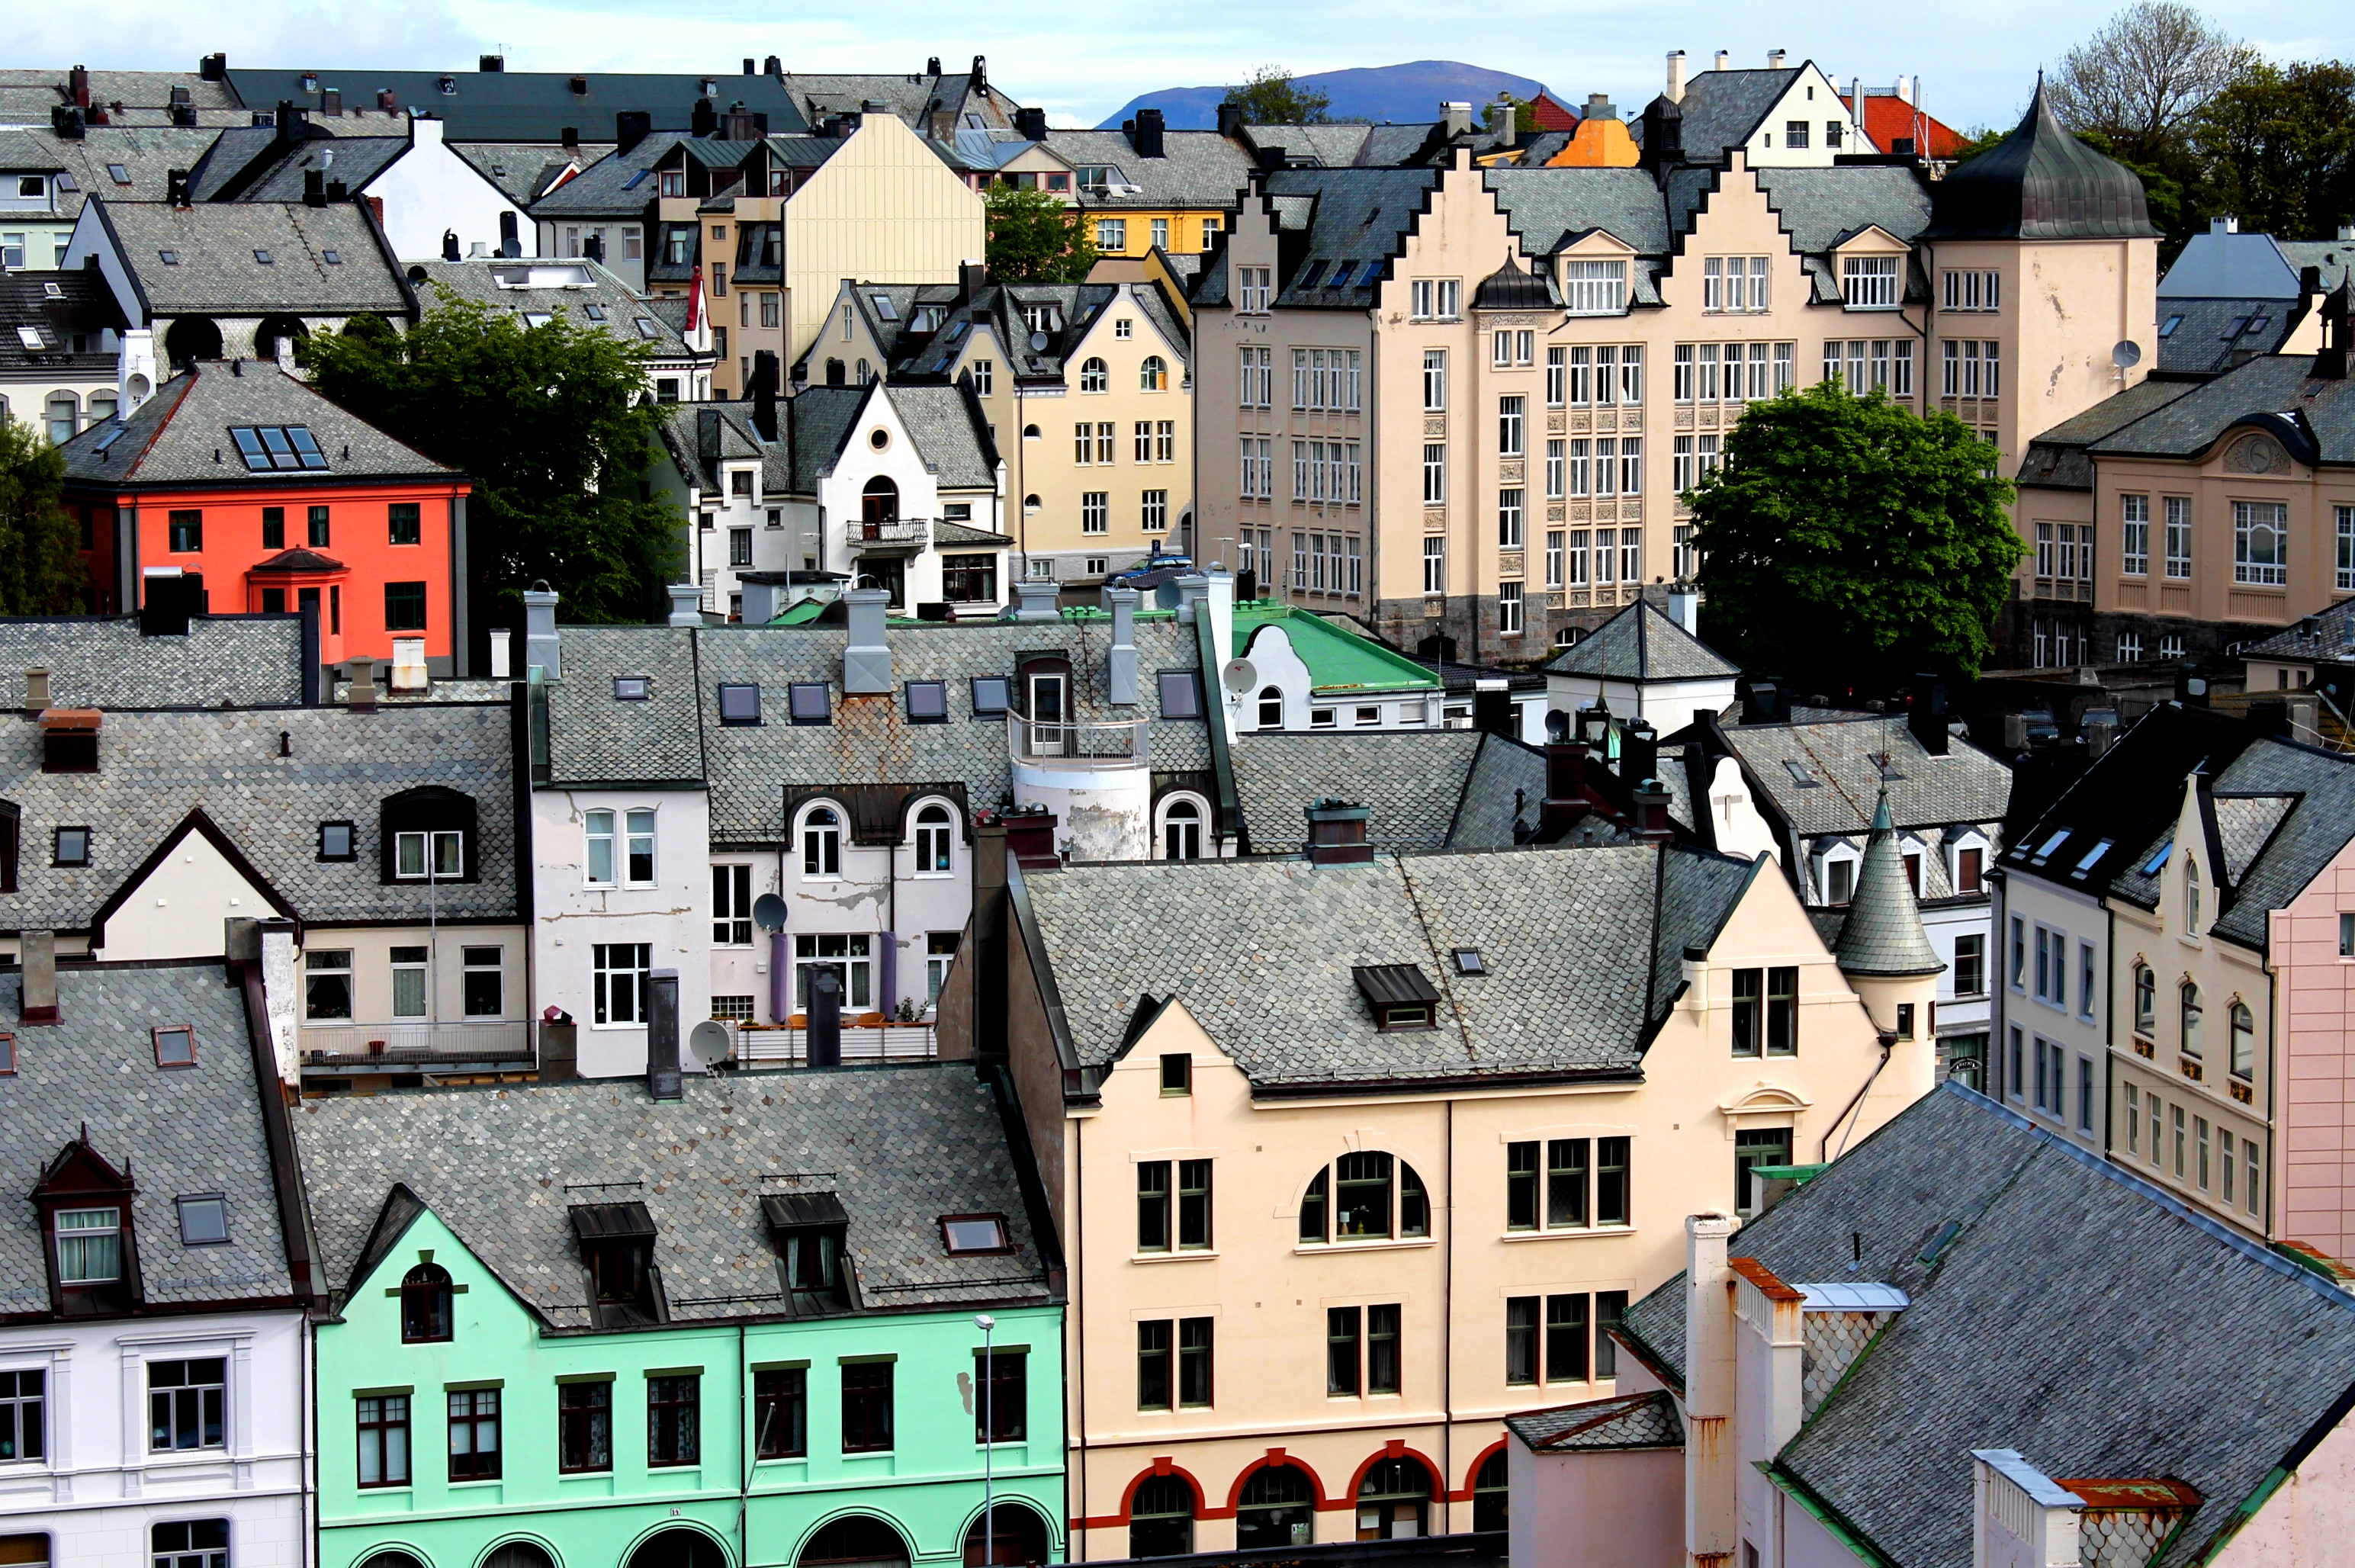
architecture, photographer, house, town, building, chateau, city, cityscape, village, castle, facade, tourism, colour, images, patterns, denis, guardian, middle ages, norway, thorpe, repeating, neighbourhood, aalesund, fronts, urban area, residential area, human settlement